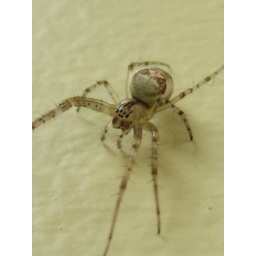
This spider has lived in the corner of my kitchen window long enough...it's time to go